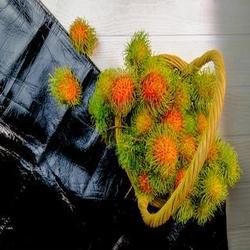
Label: Rambutan